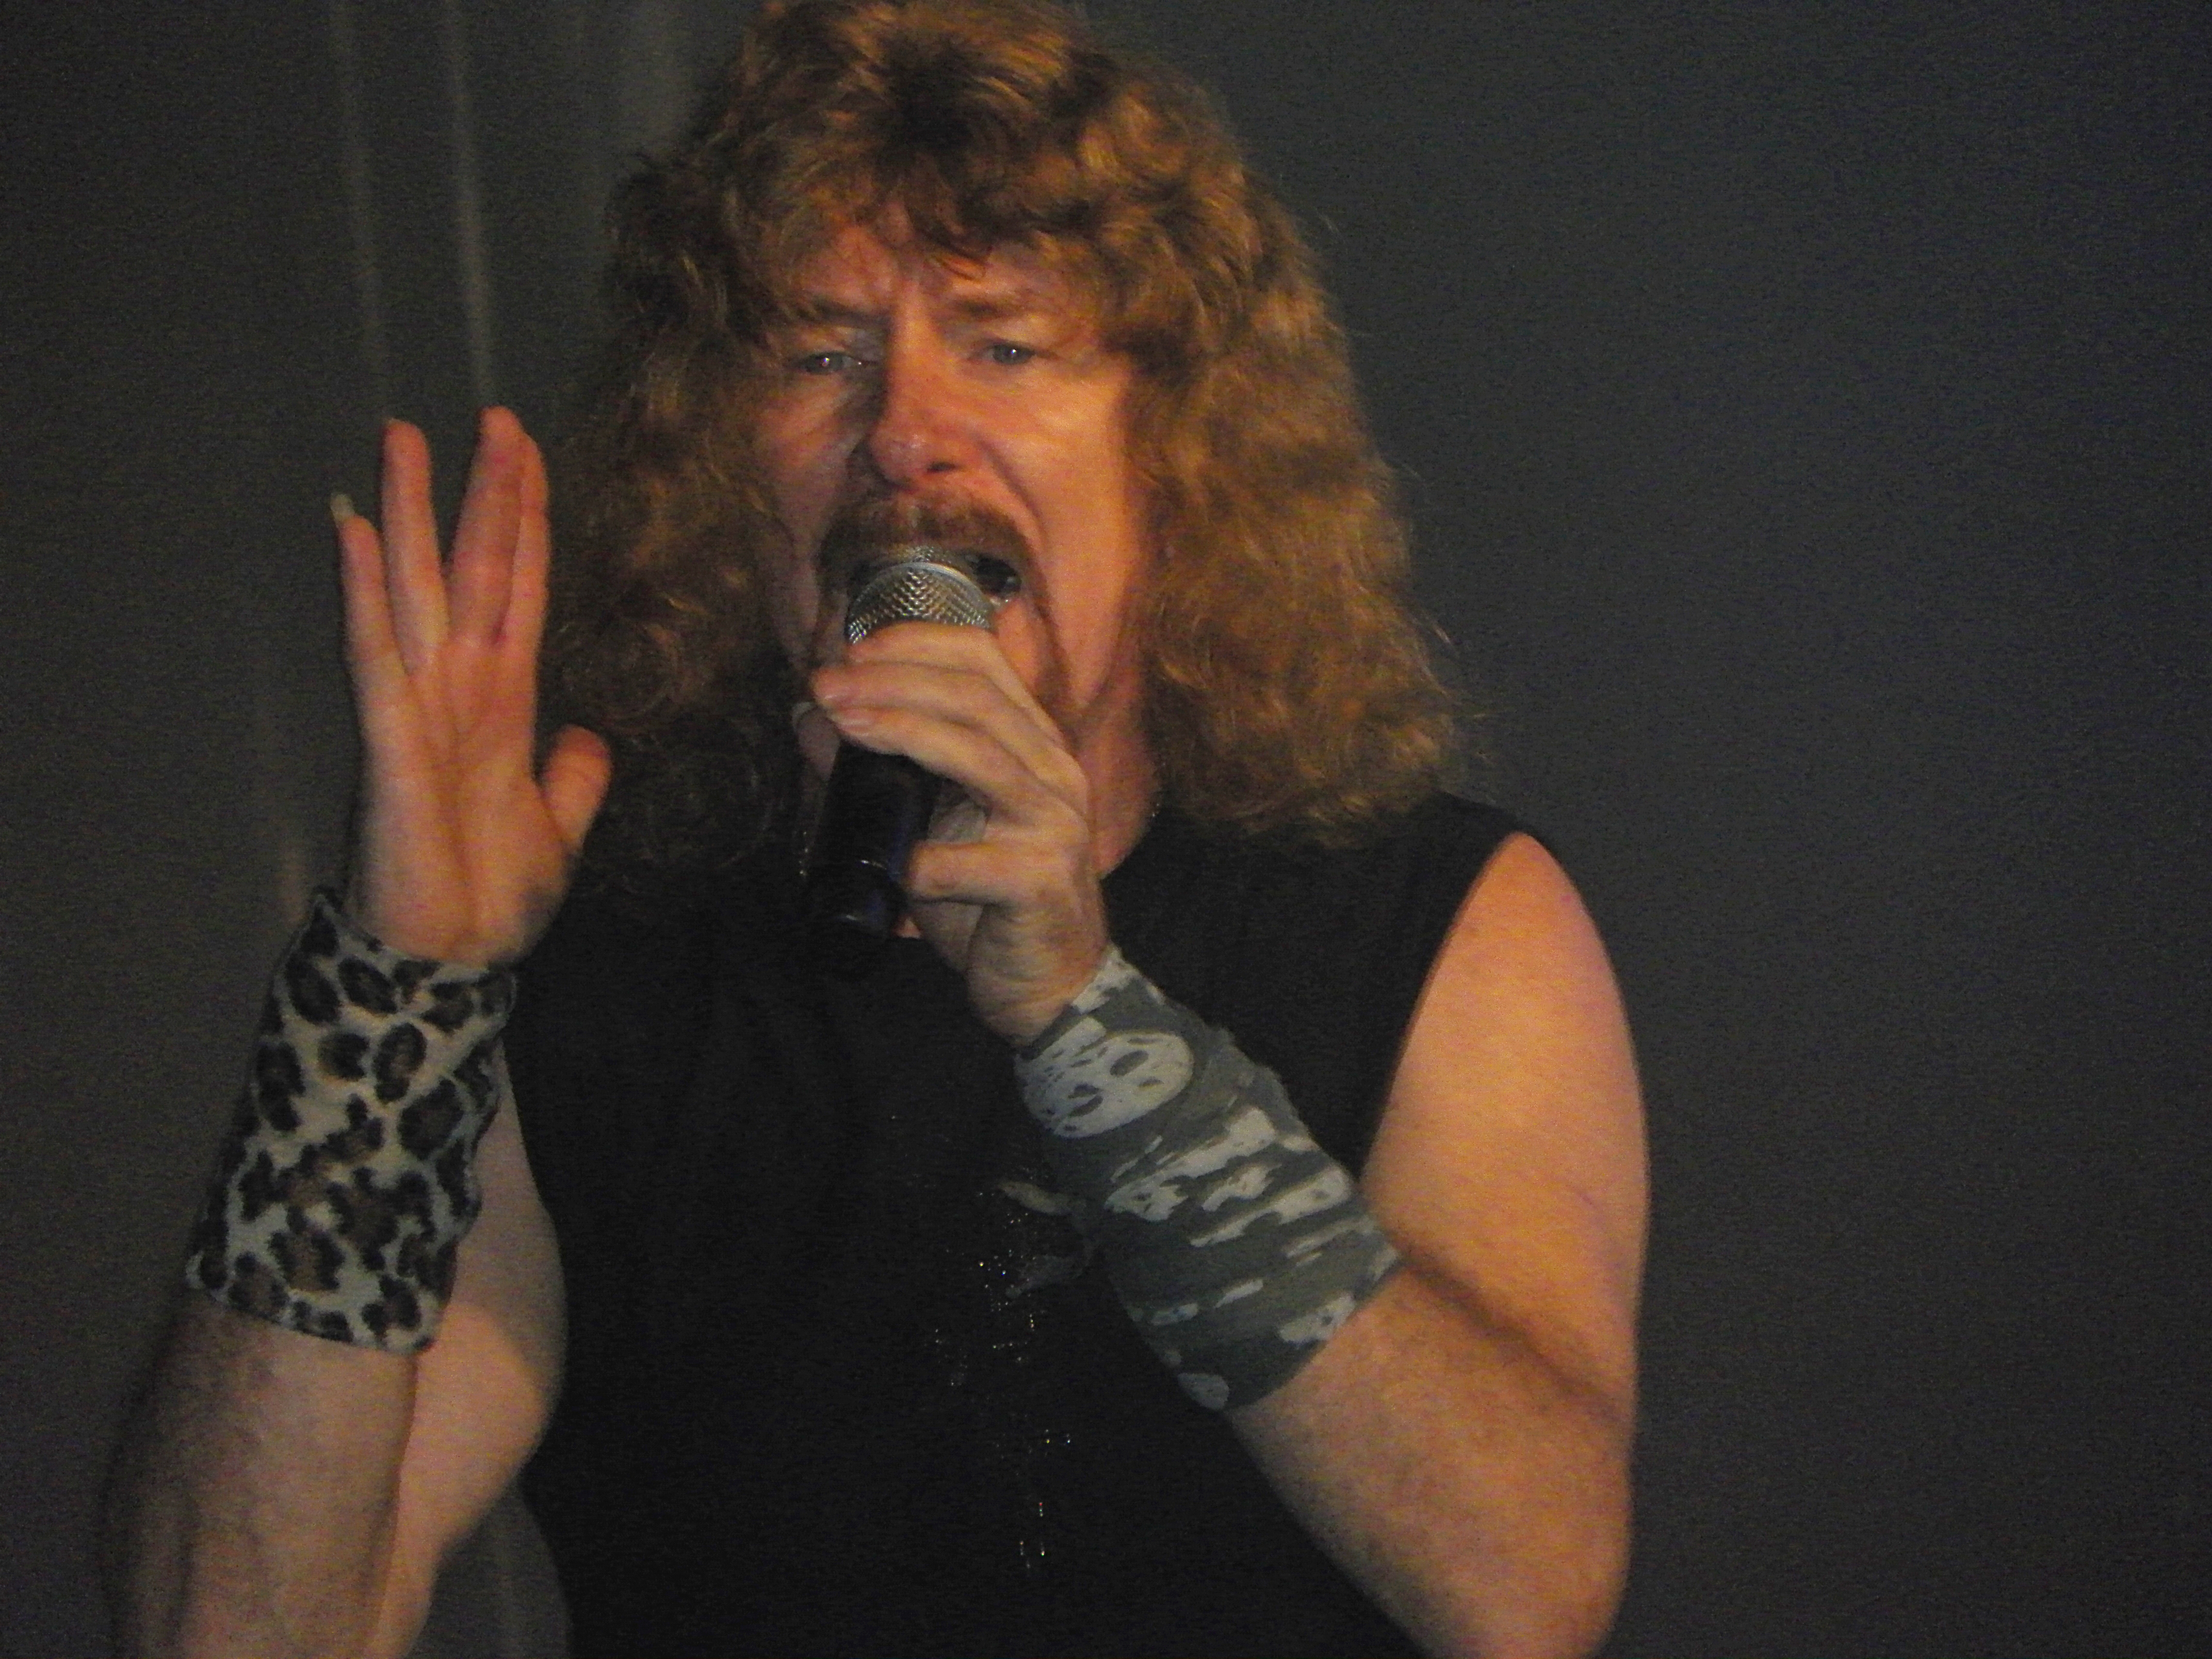
person, concert, singer, musician, stage, performance, singing, guitarist, entertainment, ggl1, medina, azahara, performing arts, singer songwriter, human action